Bayside Cemetery

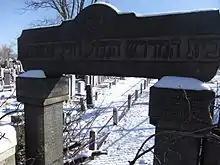
A gateway in Acacia Cemetery erected by a synagogue located in Williamsburg, Brooklyn

Bayside was founded in 1865, making it one of the oldest Jewish cemeteries in New York City that is still active. Among those buried there are military veterans from the Civil War and a victim of the sinking of the Titanic – George Rosenshine.